Van Briggle Pottery

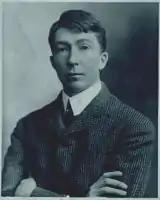
Artus Van Briggle in 1900.

Born to artistic parents on March 21, 1869, Artus Van Briggle had an early introduction to painting using materials found about the home. The Van Briggle family lived in Ohio, one of America's hotbeds of ceramic design. At the age of 17 he moved to Cincinnati, Ohio, where he decorated china dolls at the Arnold Fairyland Doll Store, while attending his early art studies at the Cincinnati Art School. After a stint at the Avon Pottery where he was introduced to the ceramic arts, Artus took a job at Rookwood Pottery; there he excelled at hand-painting designs. His skill and talent were recognized by Rookwood founder, Maria Storer, who became his benefactor, even sending him to France to study art at the Académie Julian in Paris.